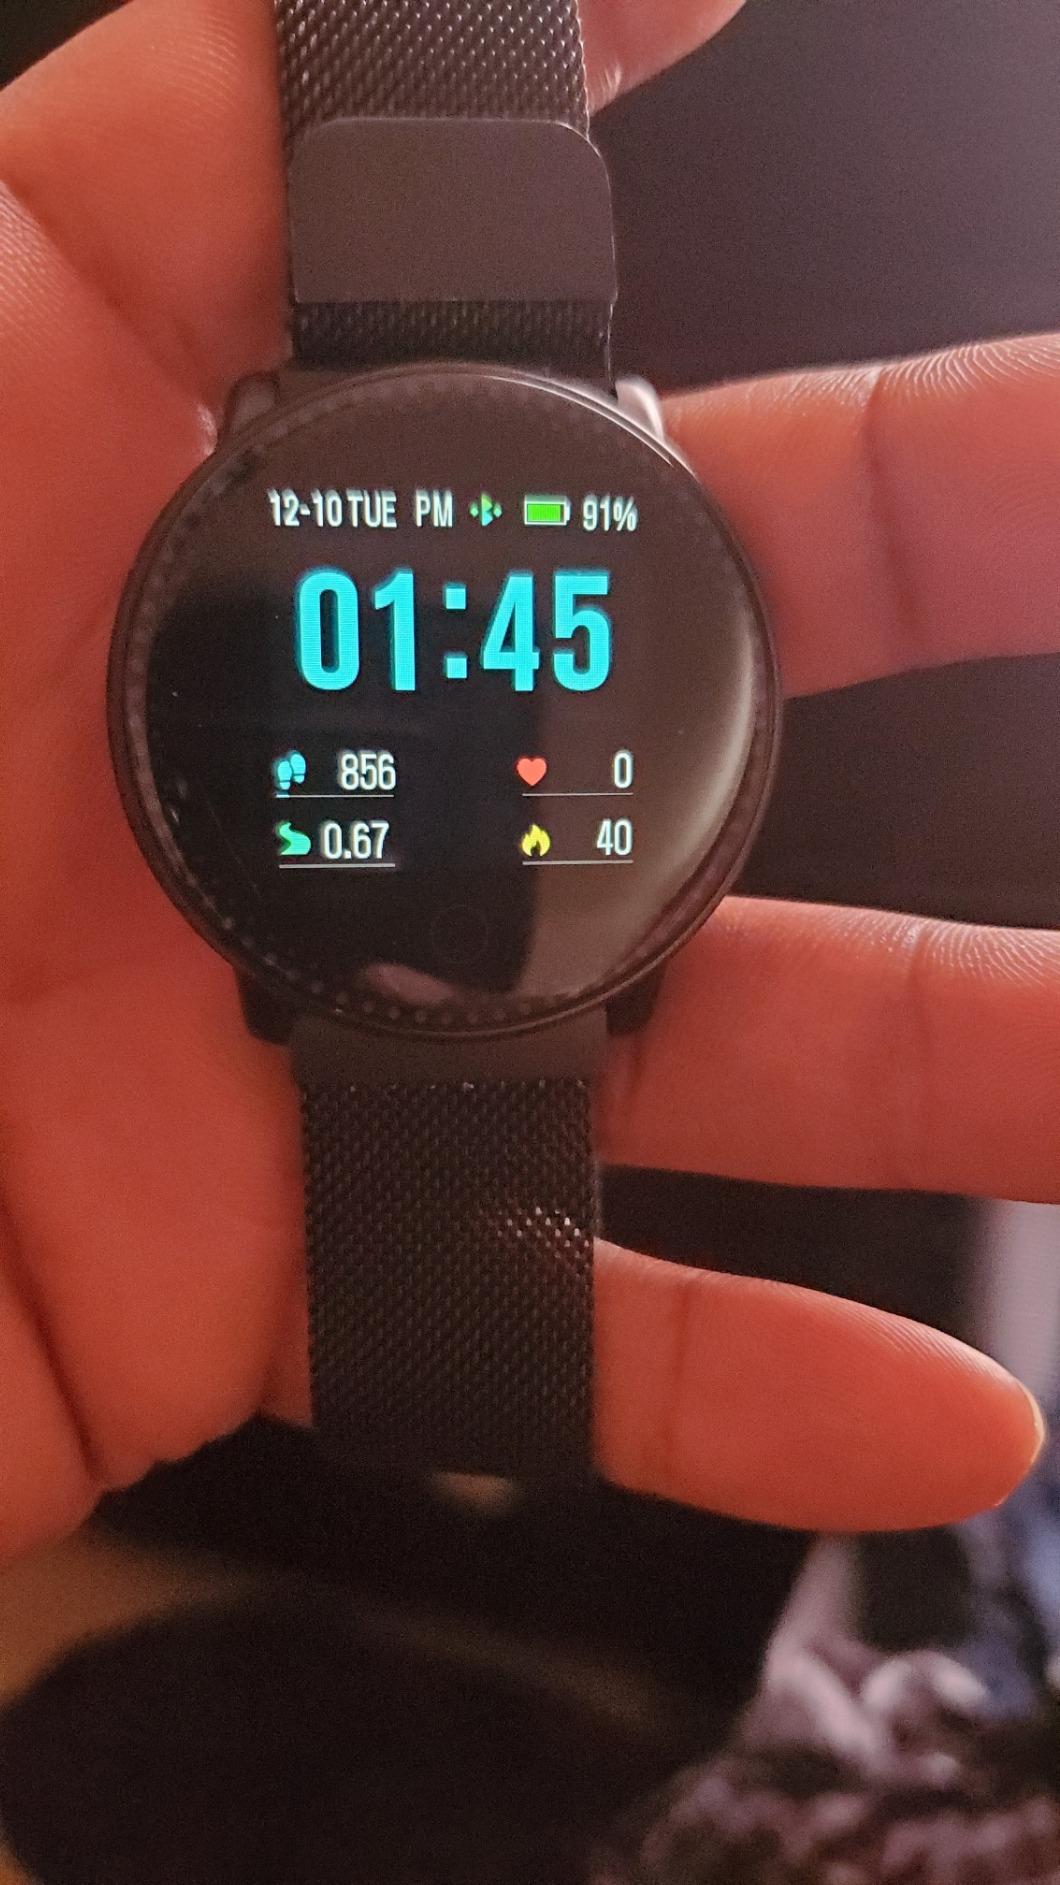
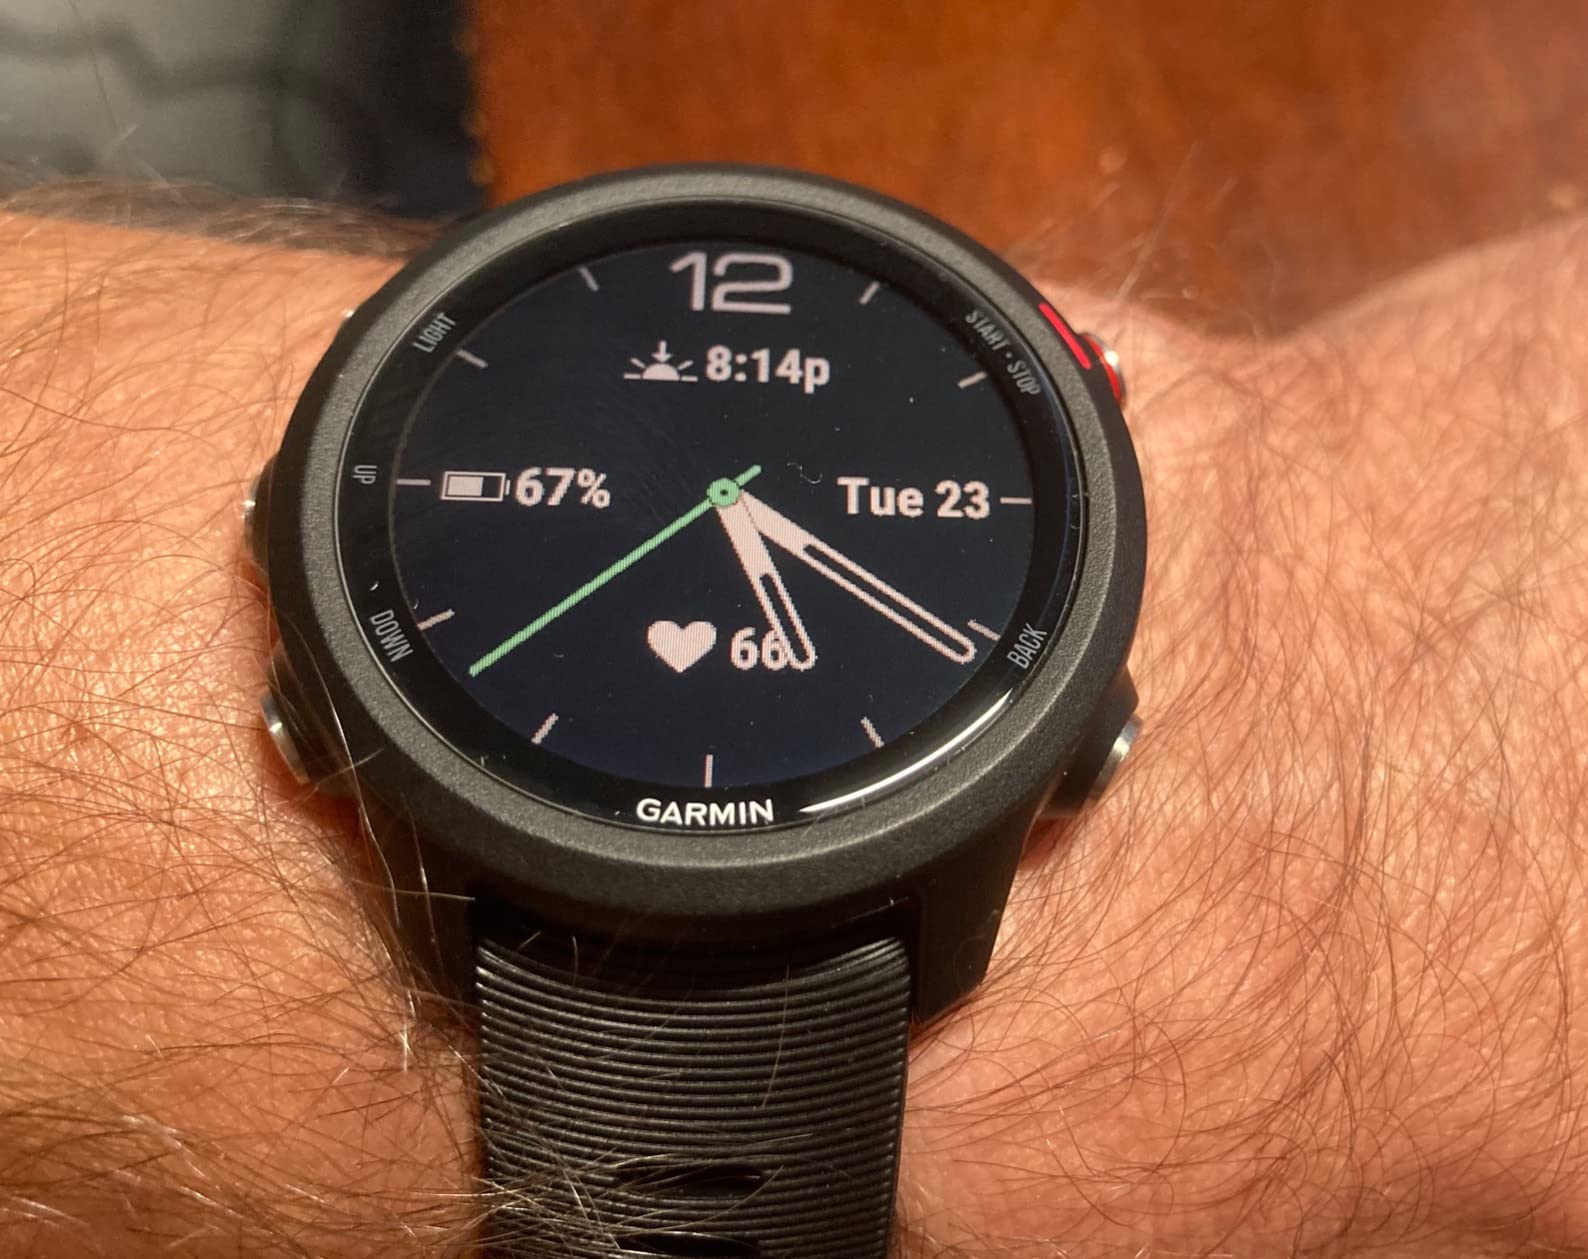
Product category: smartwatch
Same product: no